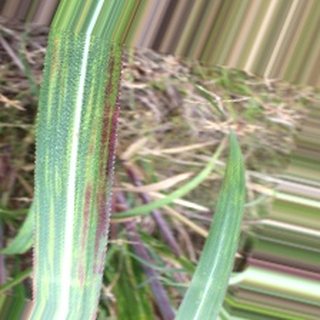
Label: sugarcane_bacterial_blight